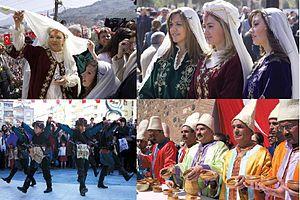
Cet article recense les pratiques inscrites au patrimoine culturel immatériel en Turquie.